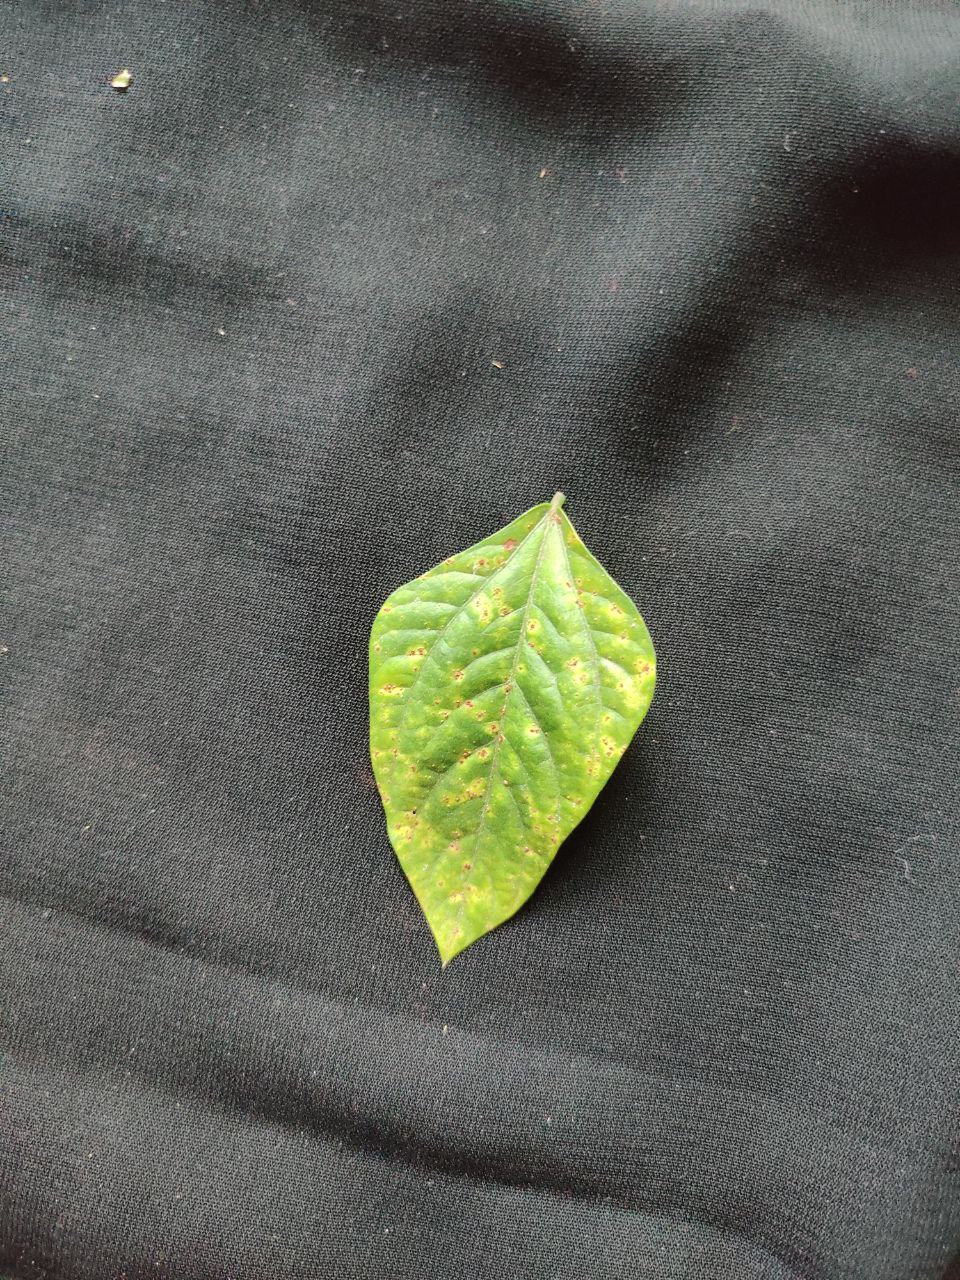
Crop: cowpea
Leaf condition: Septoria leaf spot